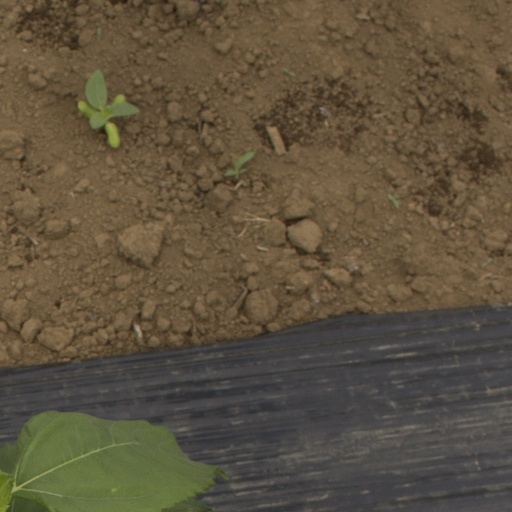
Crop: Jerusalem artichoke